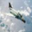
Label: airplane